Lublinians

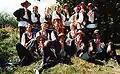
Traditional costume from Lublin

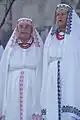
Women's costume from Biłgoraj - Tarnogród

The Lublinians (Polish: "Lubliniacy") are a subethnic group of the Polish people, who reside in the historic region of Lesser Poland, in the area of the city of Lublin. They use their own dialect, which belongs to the Lesser Poland dialect of the Polish language. Like most Poles, the Lubliniacy are Roman Catholics.